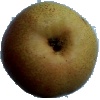
Label: Pear Forelle 1